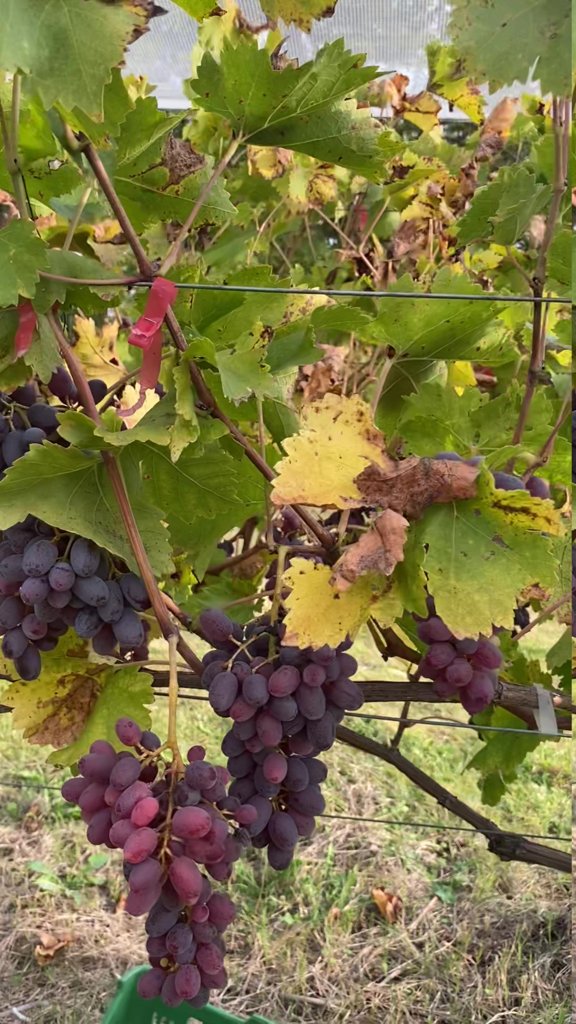
Berries visible: 148
Grape clusters: 5